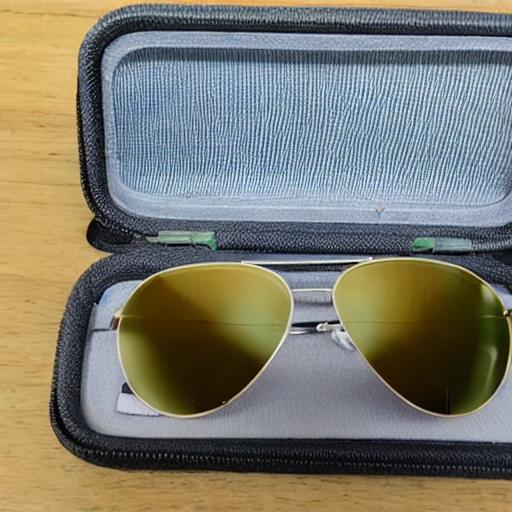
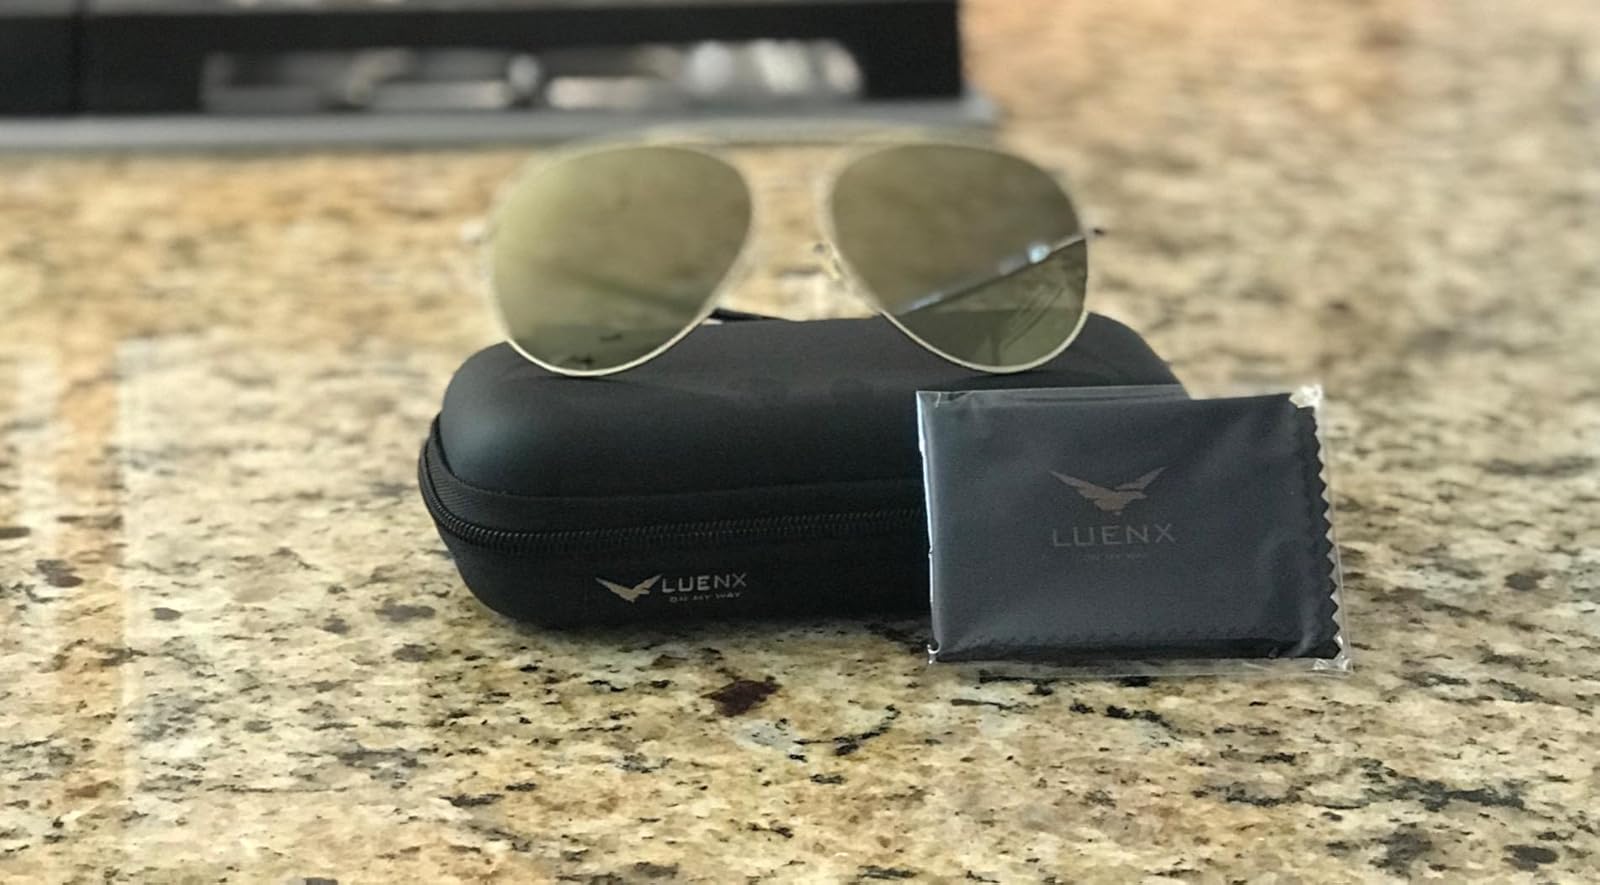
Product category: accessories_sunglasses
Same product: no